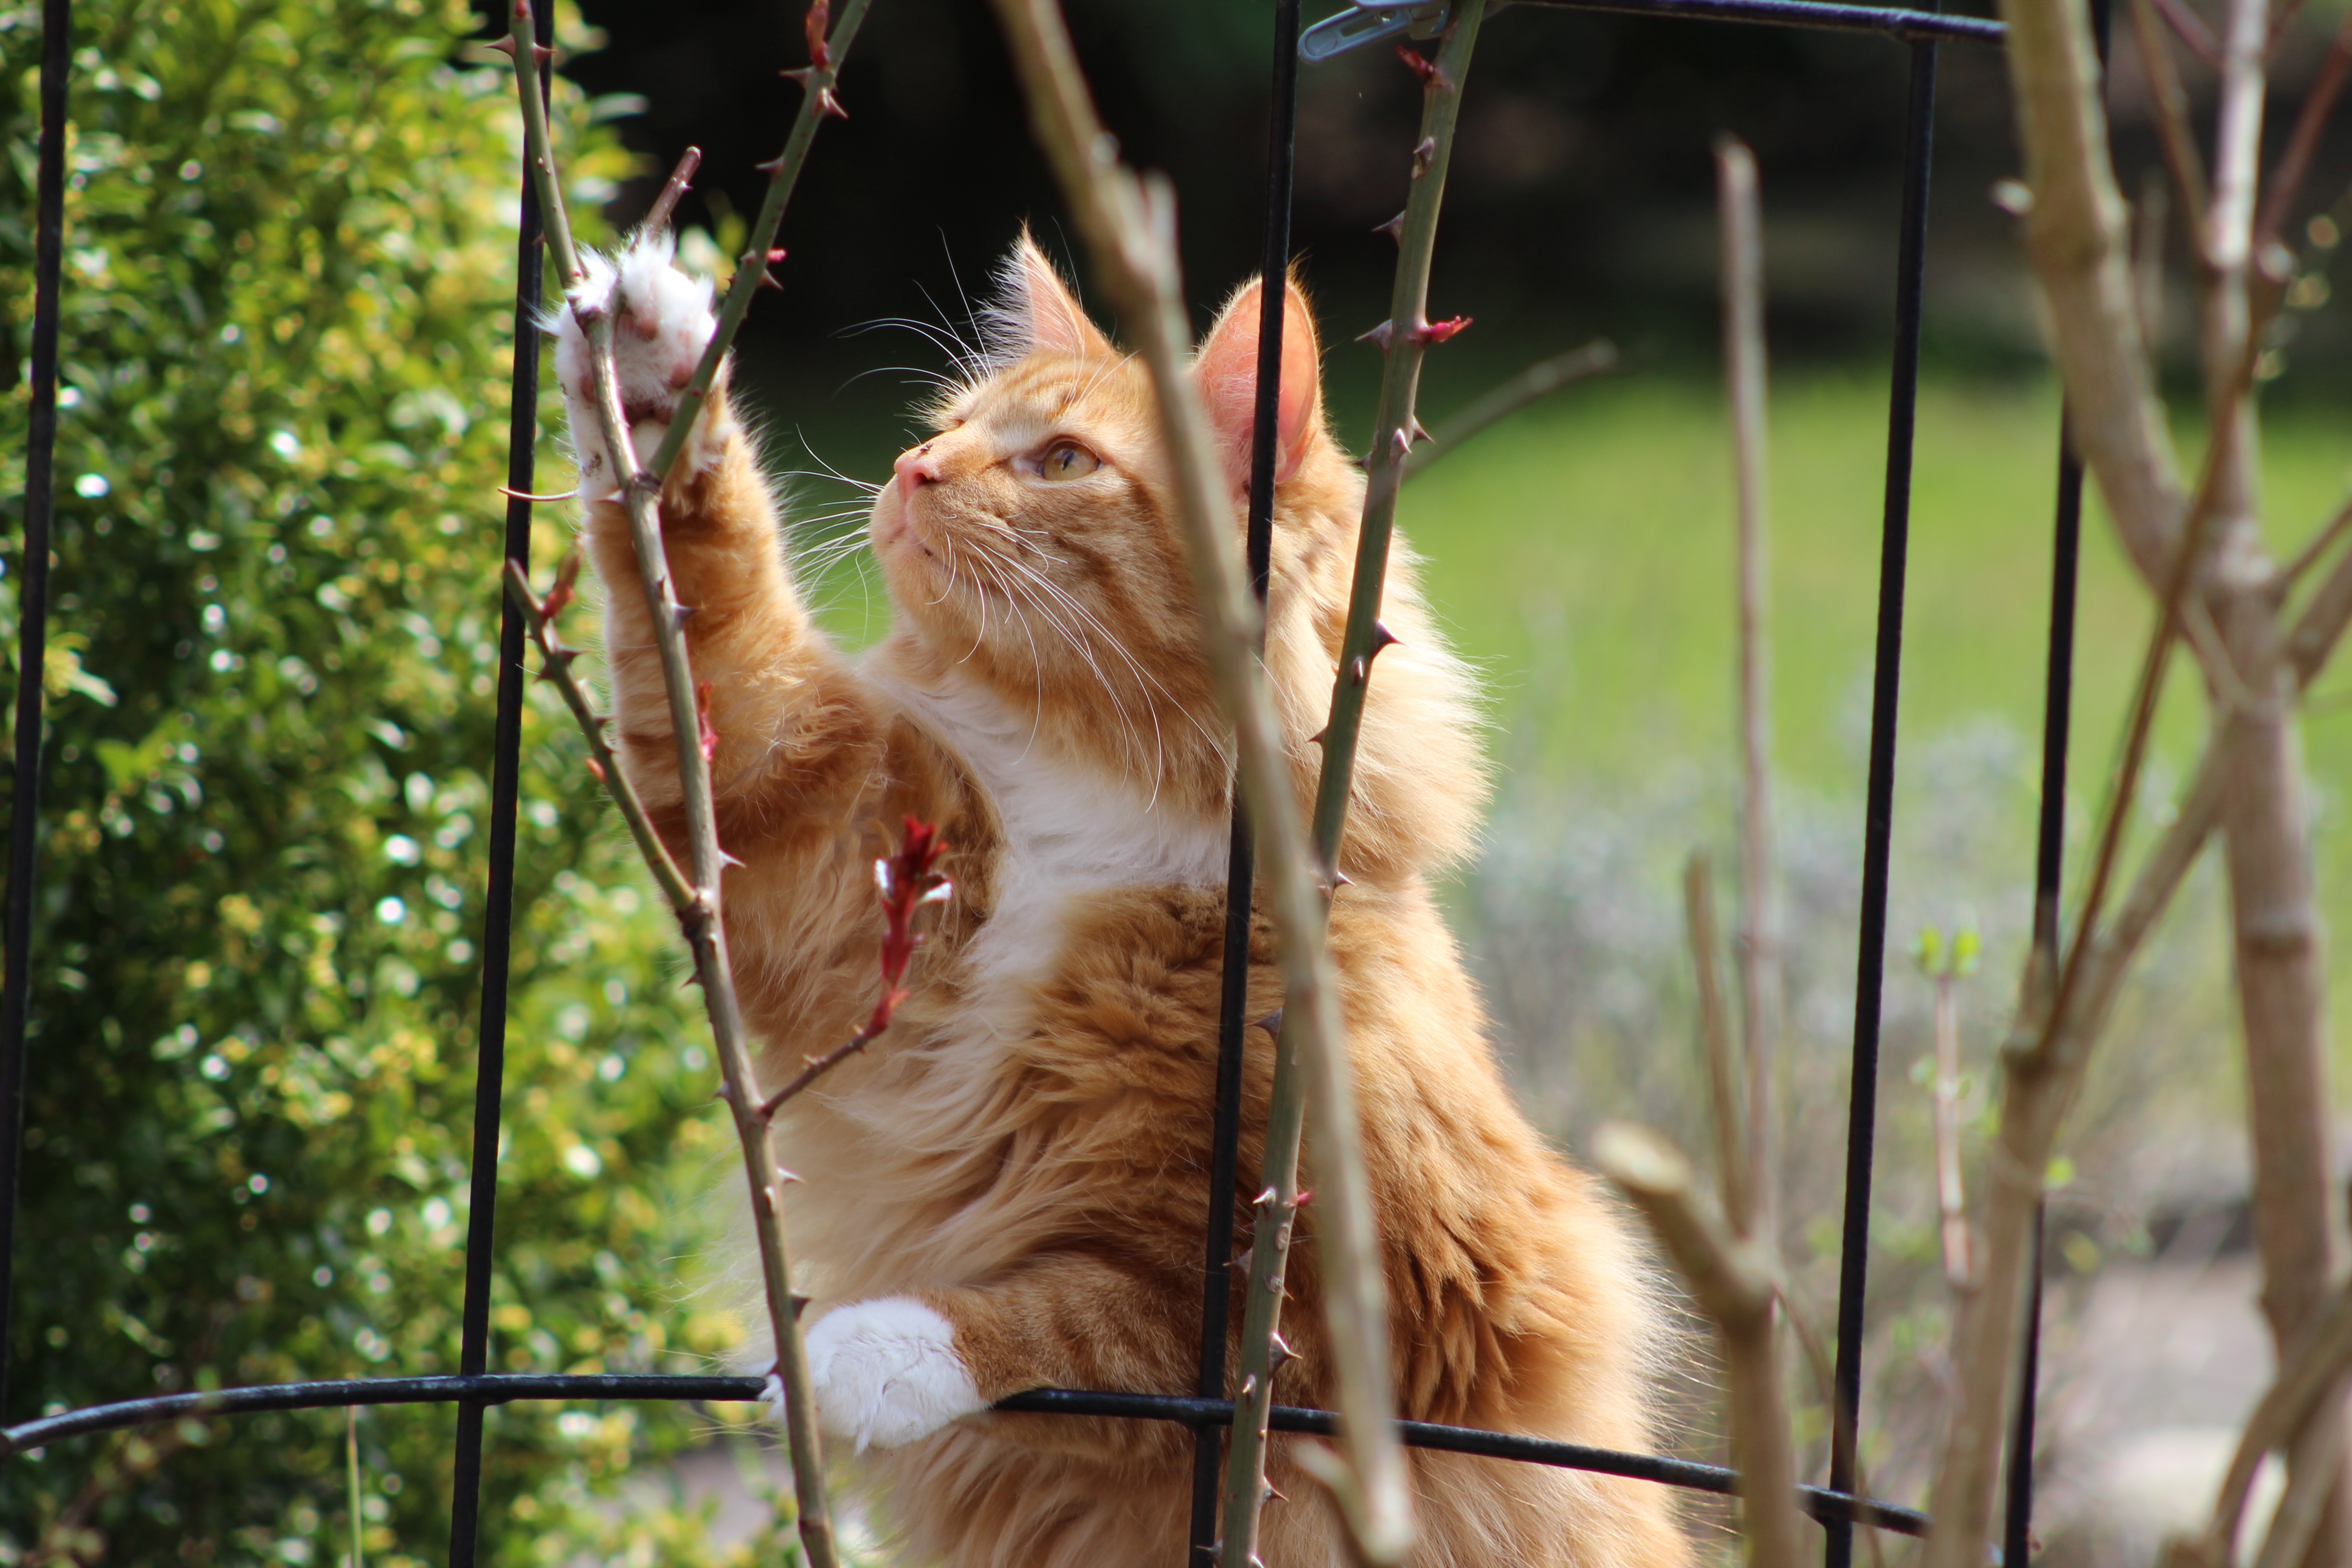
grass, wildlife, cat, mammal, garden, fauna, vertebrate, mieze, cat in the garden, hangover watched, small to medium sized cats, cat like mammal